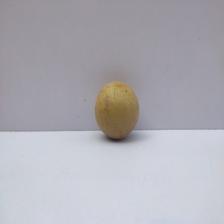
Size: Medium